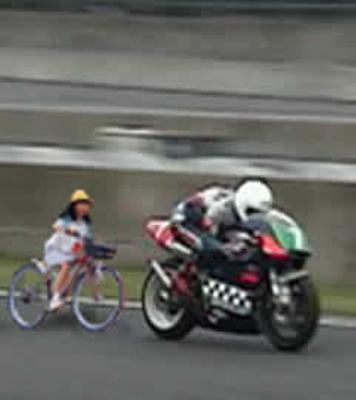
回答: 「パパー!見てーマキね補助輪なしで乗れるようになったの☆ねえ、パパー!パパってばー!みてみてみてみて、みーてーーー!!」